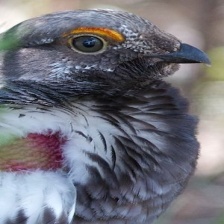
Species: BLUE GROUSE
Scientific name: DENDRAGAPUS OBSCURUS
ImageNet parent category: black_grouse